Nissan YD engine

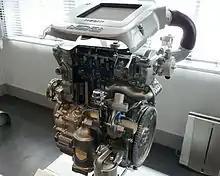
YD25DDTi (VP44)

This engine features the VP44 rotary injection pump and is turbocharged and intercooled. In the Presage/Bassara it is fitted sideways with a variable vane turbocharger (Garrett GT1749V) and torque is limited to approximately to accommodate the 4 speed automatic gearbox attached.